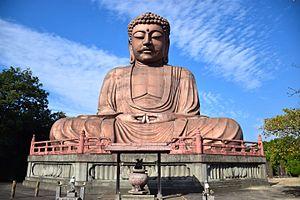
Cet article recense les statues les plus hautes actuellement érigées.
Tōkai est une ville située dans la préfecture d'Aichi, sur l'île de Honshū, au Japon.